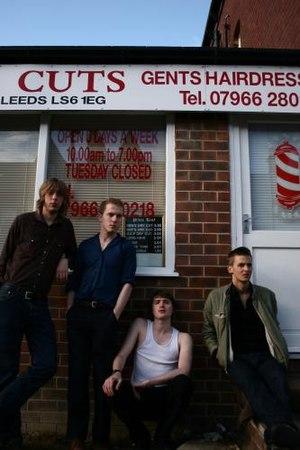
Wild Beasts est un groupe de rock indépendant originaire de Kendal en Angleterre.